Nathan Scott

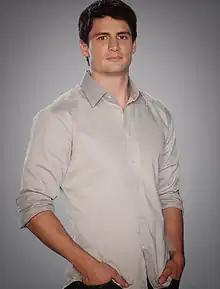
James Lafferty as Nathan Scott

Nathan Royal Scott is a fictional character from the CW television series "One Tree Hill" created by Mark Schwahn and portrayed by James Lafferty. Following Lucas Scott's departure, Nathan became the main character and central figure of the show. Nathan is Lucas's younger half-brother. He fell in love with Lucas's best friend, Haley James; and they married at the end of the first season. Despite various problems in their relationship, the couple remains together married for most of the show's run, and had a son, Jamie, in season four and a daughter, Lydia, in season eight. Considered to be an anti-hero at the beginning of the first season, Nathan became a much friendlier and more caring person as the series progressed, due to his relationship with Haley and other characters.